Official mail

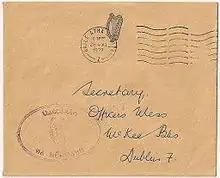
Official mail from the President of Ireland (Patrick Hillery) with the oval certifying handstamp "Uaċtarán na hÉireann" used in 1979 in addition to the pre-printed harp indicia envelope

Official mail stamps are related to the end of franking privilege that granted certain elected officials of a government the privilege to send mail for free. The person usually signed their name on the mail but it was a highly abused system. In the UK the rules were changed requiring the sender to indicate the date and place of mailing in addition to their signature, but this too was abused and this led, in part, to the introduction of postage stamps.